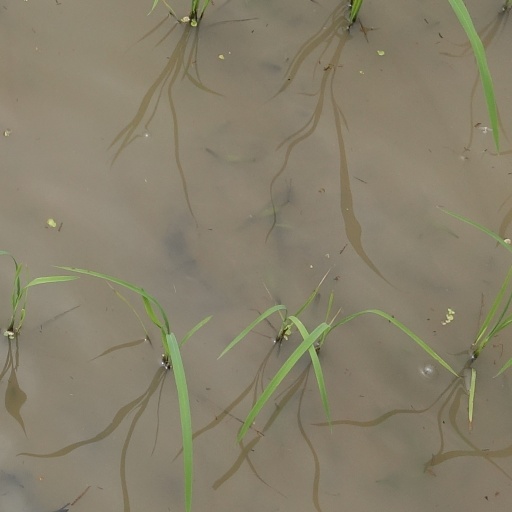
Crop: rice